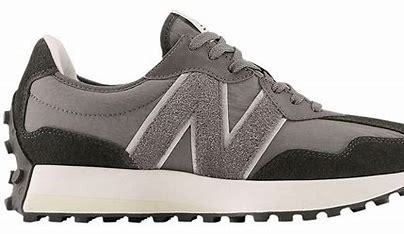
Brand: New
Model: Balance New Balance 327